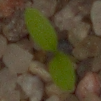
Label: common_chickweed